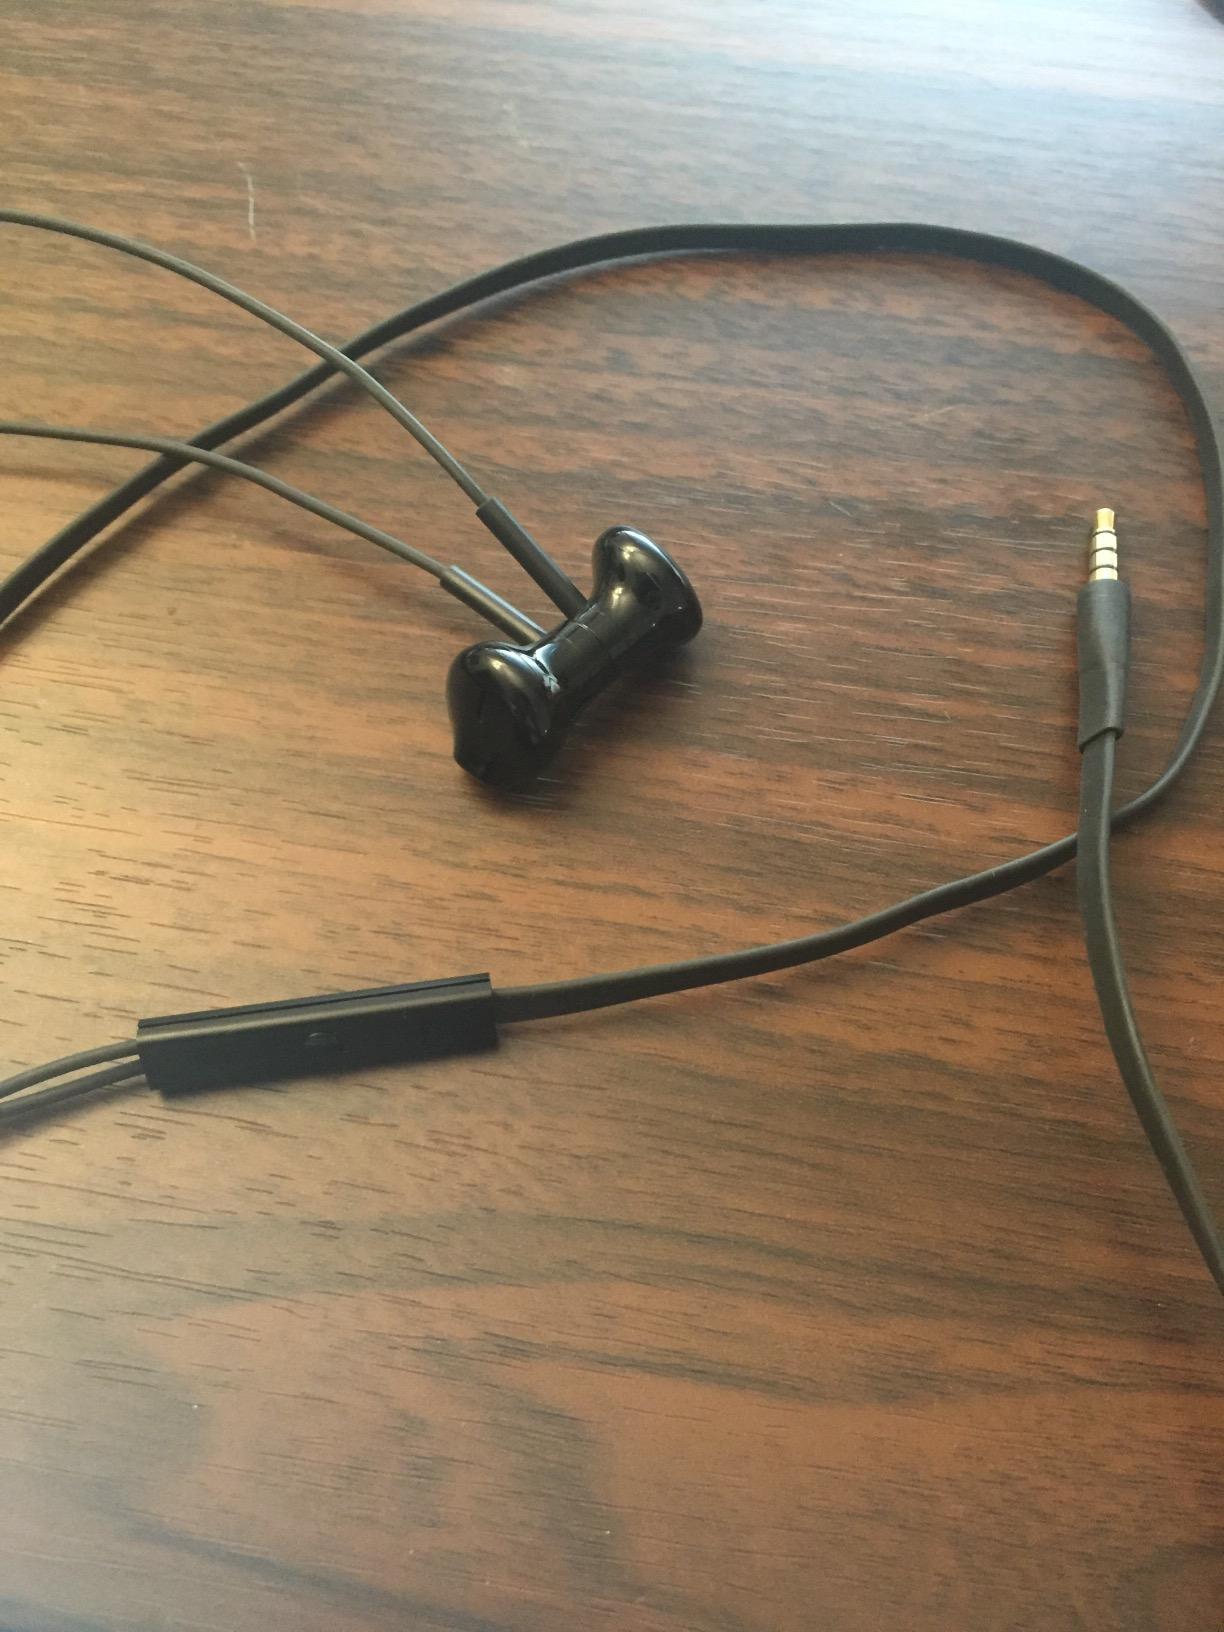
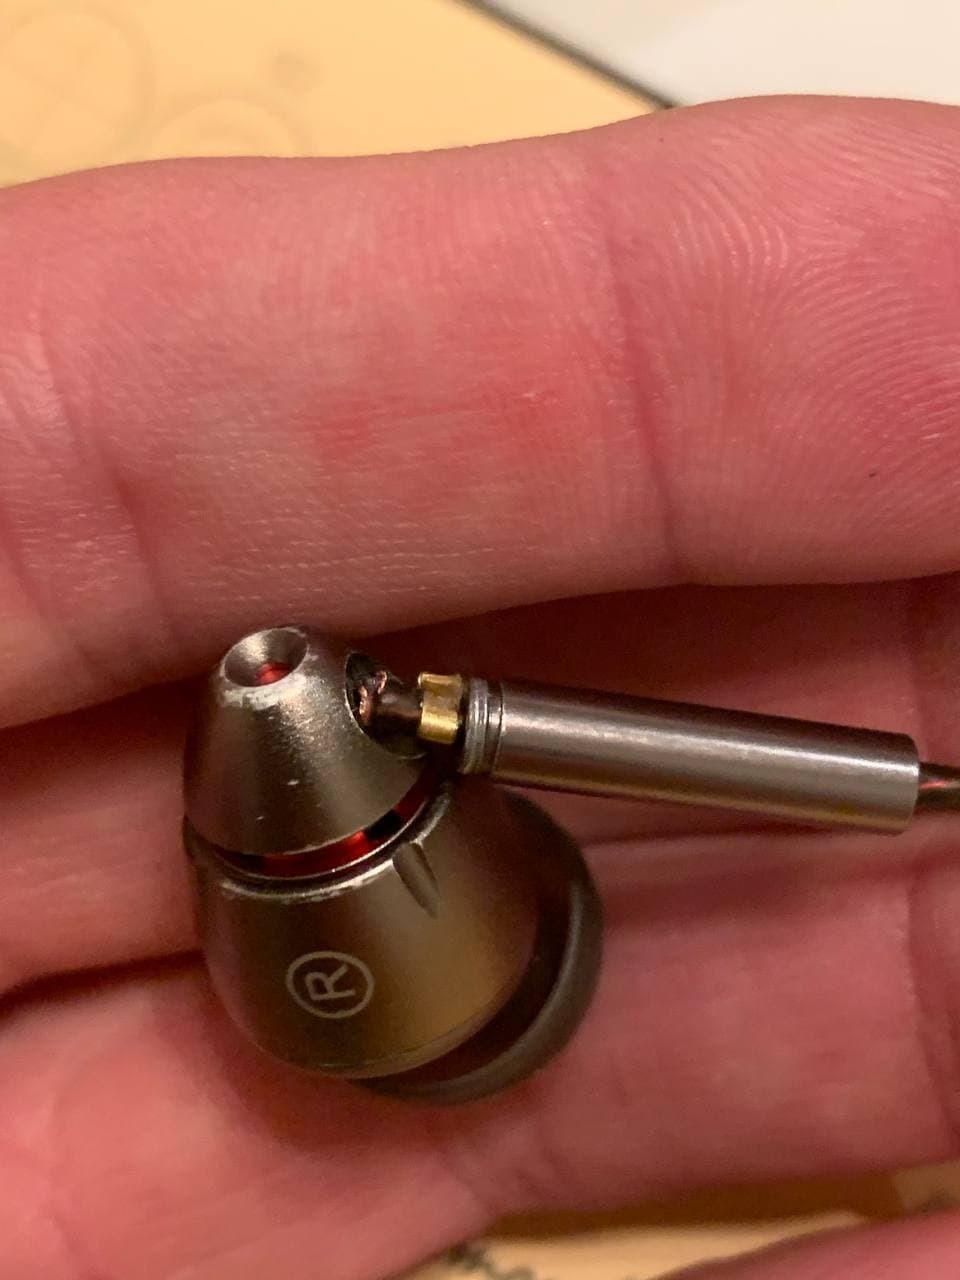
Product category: headphones
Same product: no